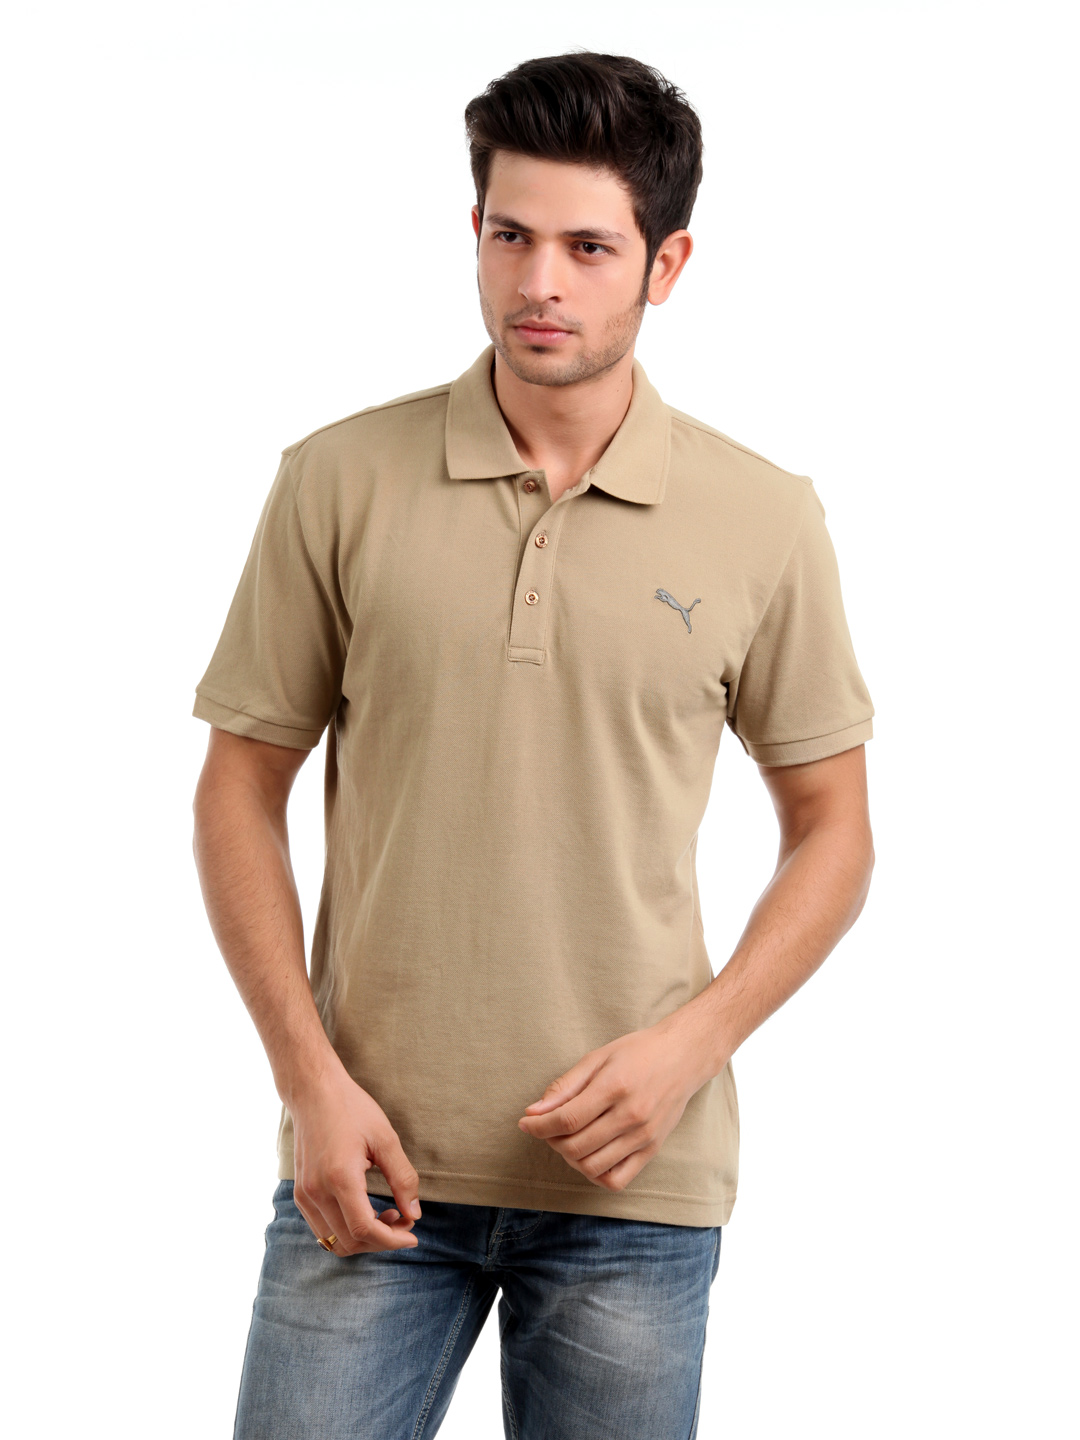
Puma Men Mushroom Brown T-shirt
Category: Apparel / Topwear / Tshirts
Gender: Men
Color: Mushroom Brown
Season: Summer 2012
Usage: Casual